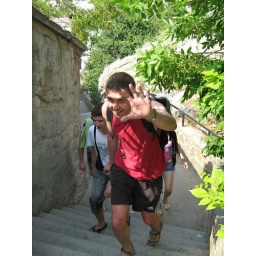
LC Birthday photo - Marek in Balaklava - the road to castle